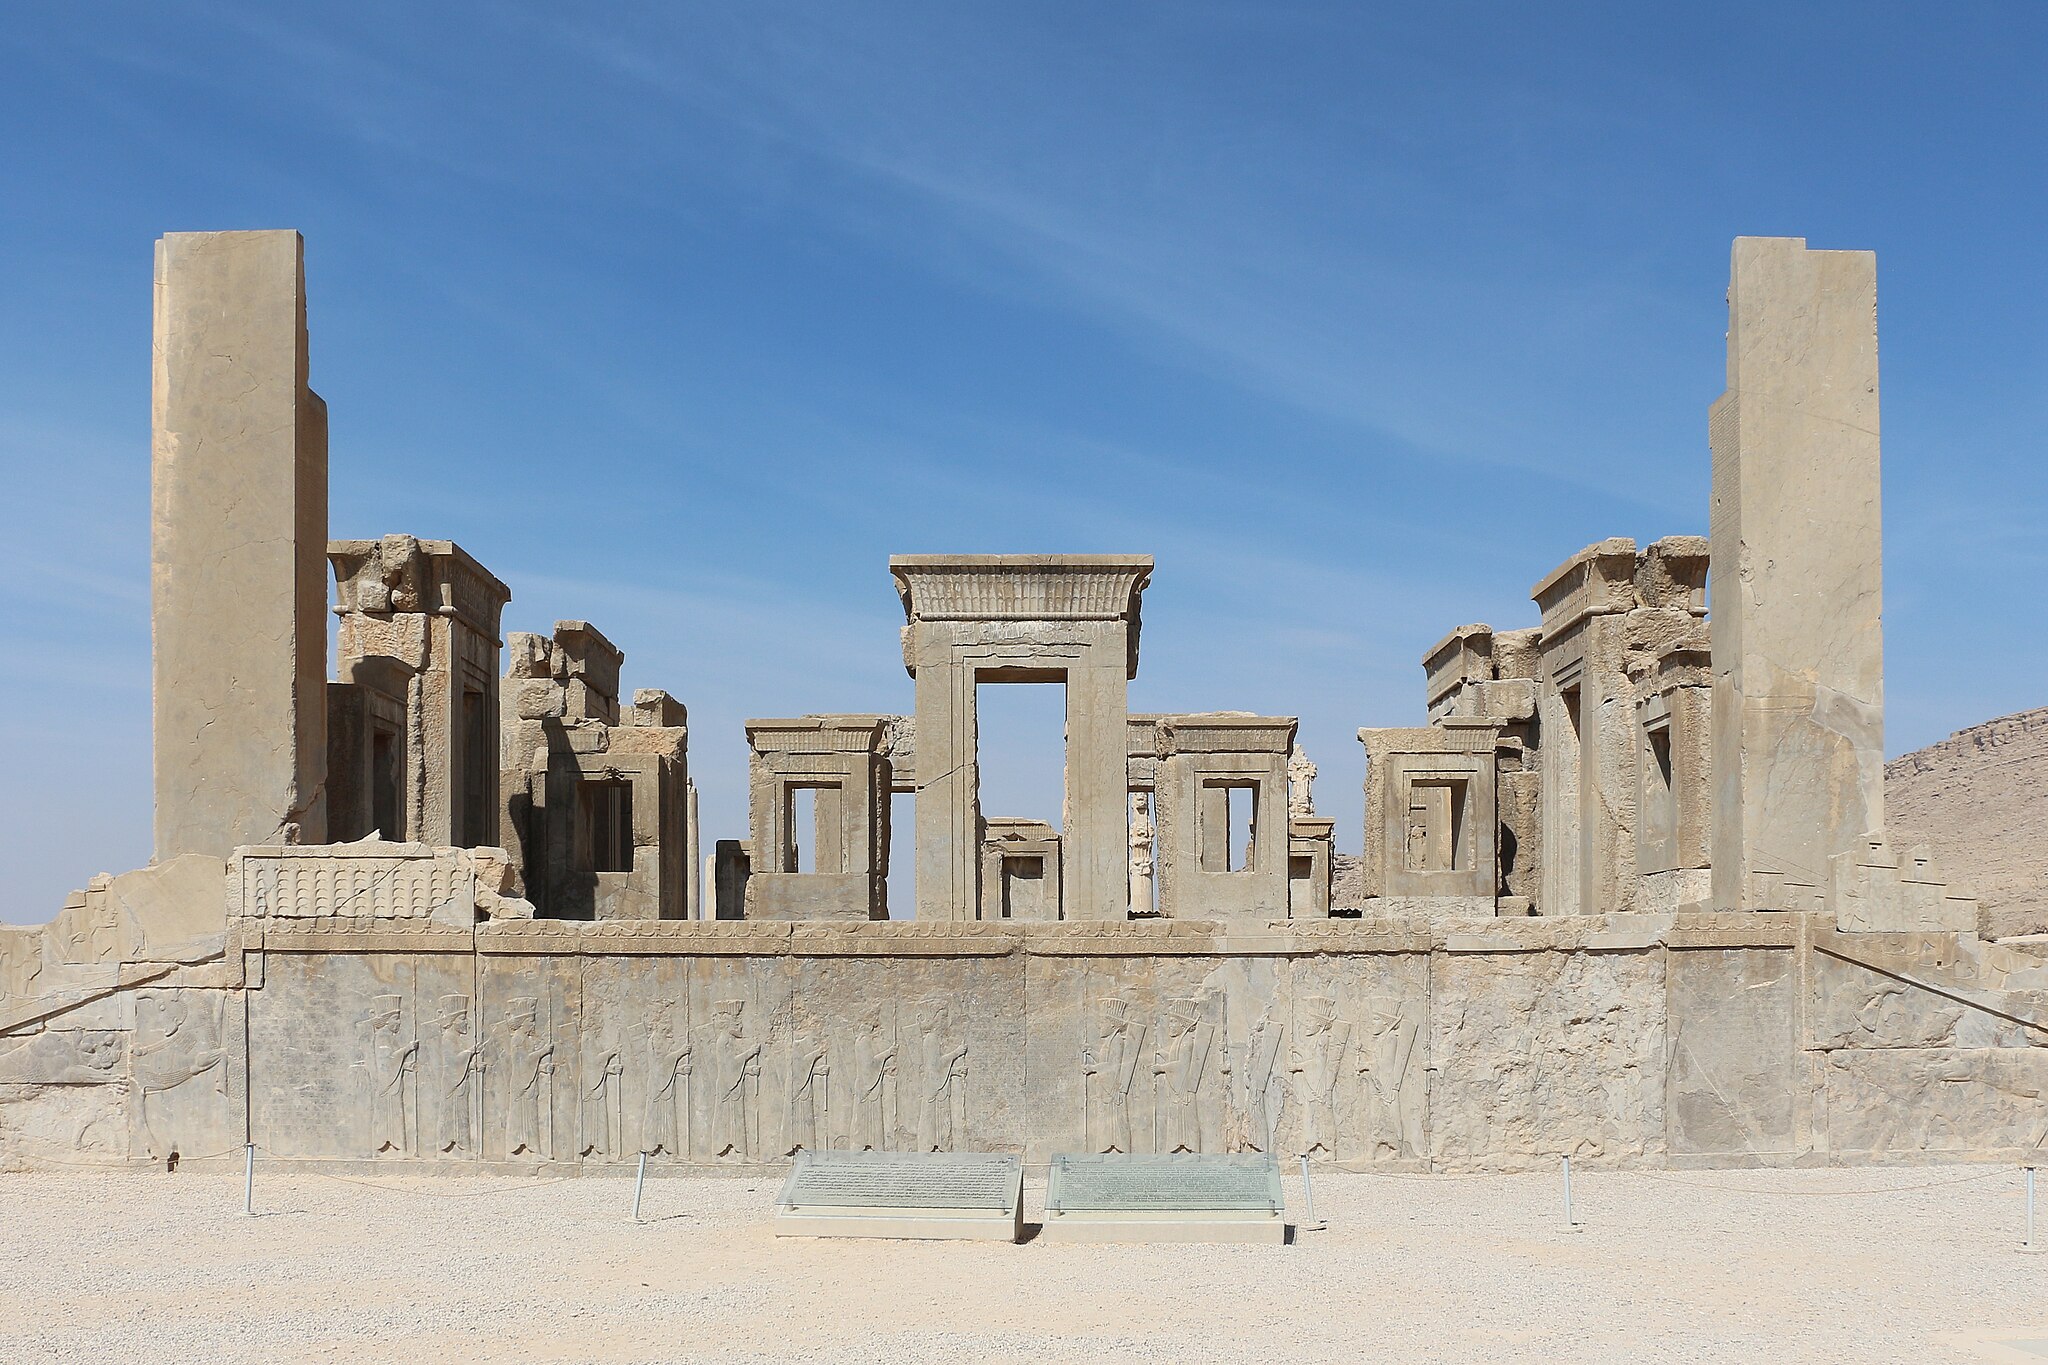
Title: Persepolis - Tachara 01
Description: Palace of Darius I (Tachara), Persepolis, Iran
Date: 2016-10-27
Categories: GFDL, Palace of Darius I in Persepolis, License migration redundant, CC-BY-SA-4.0,3.0,2.5,2.0,1.0, Self-published work, Iran photographs taken on 2016-10-27, October 2016 in Iran, Files with coordinates missing SDC location of creation, 2016 in Persepolis, Southern staircase of Tachara